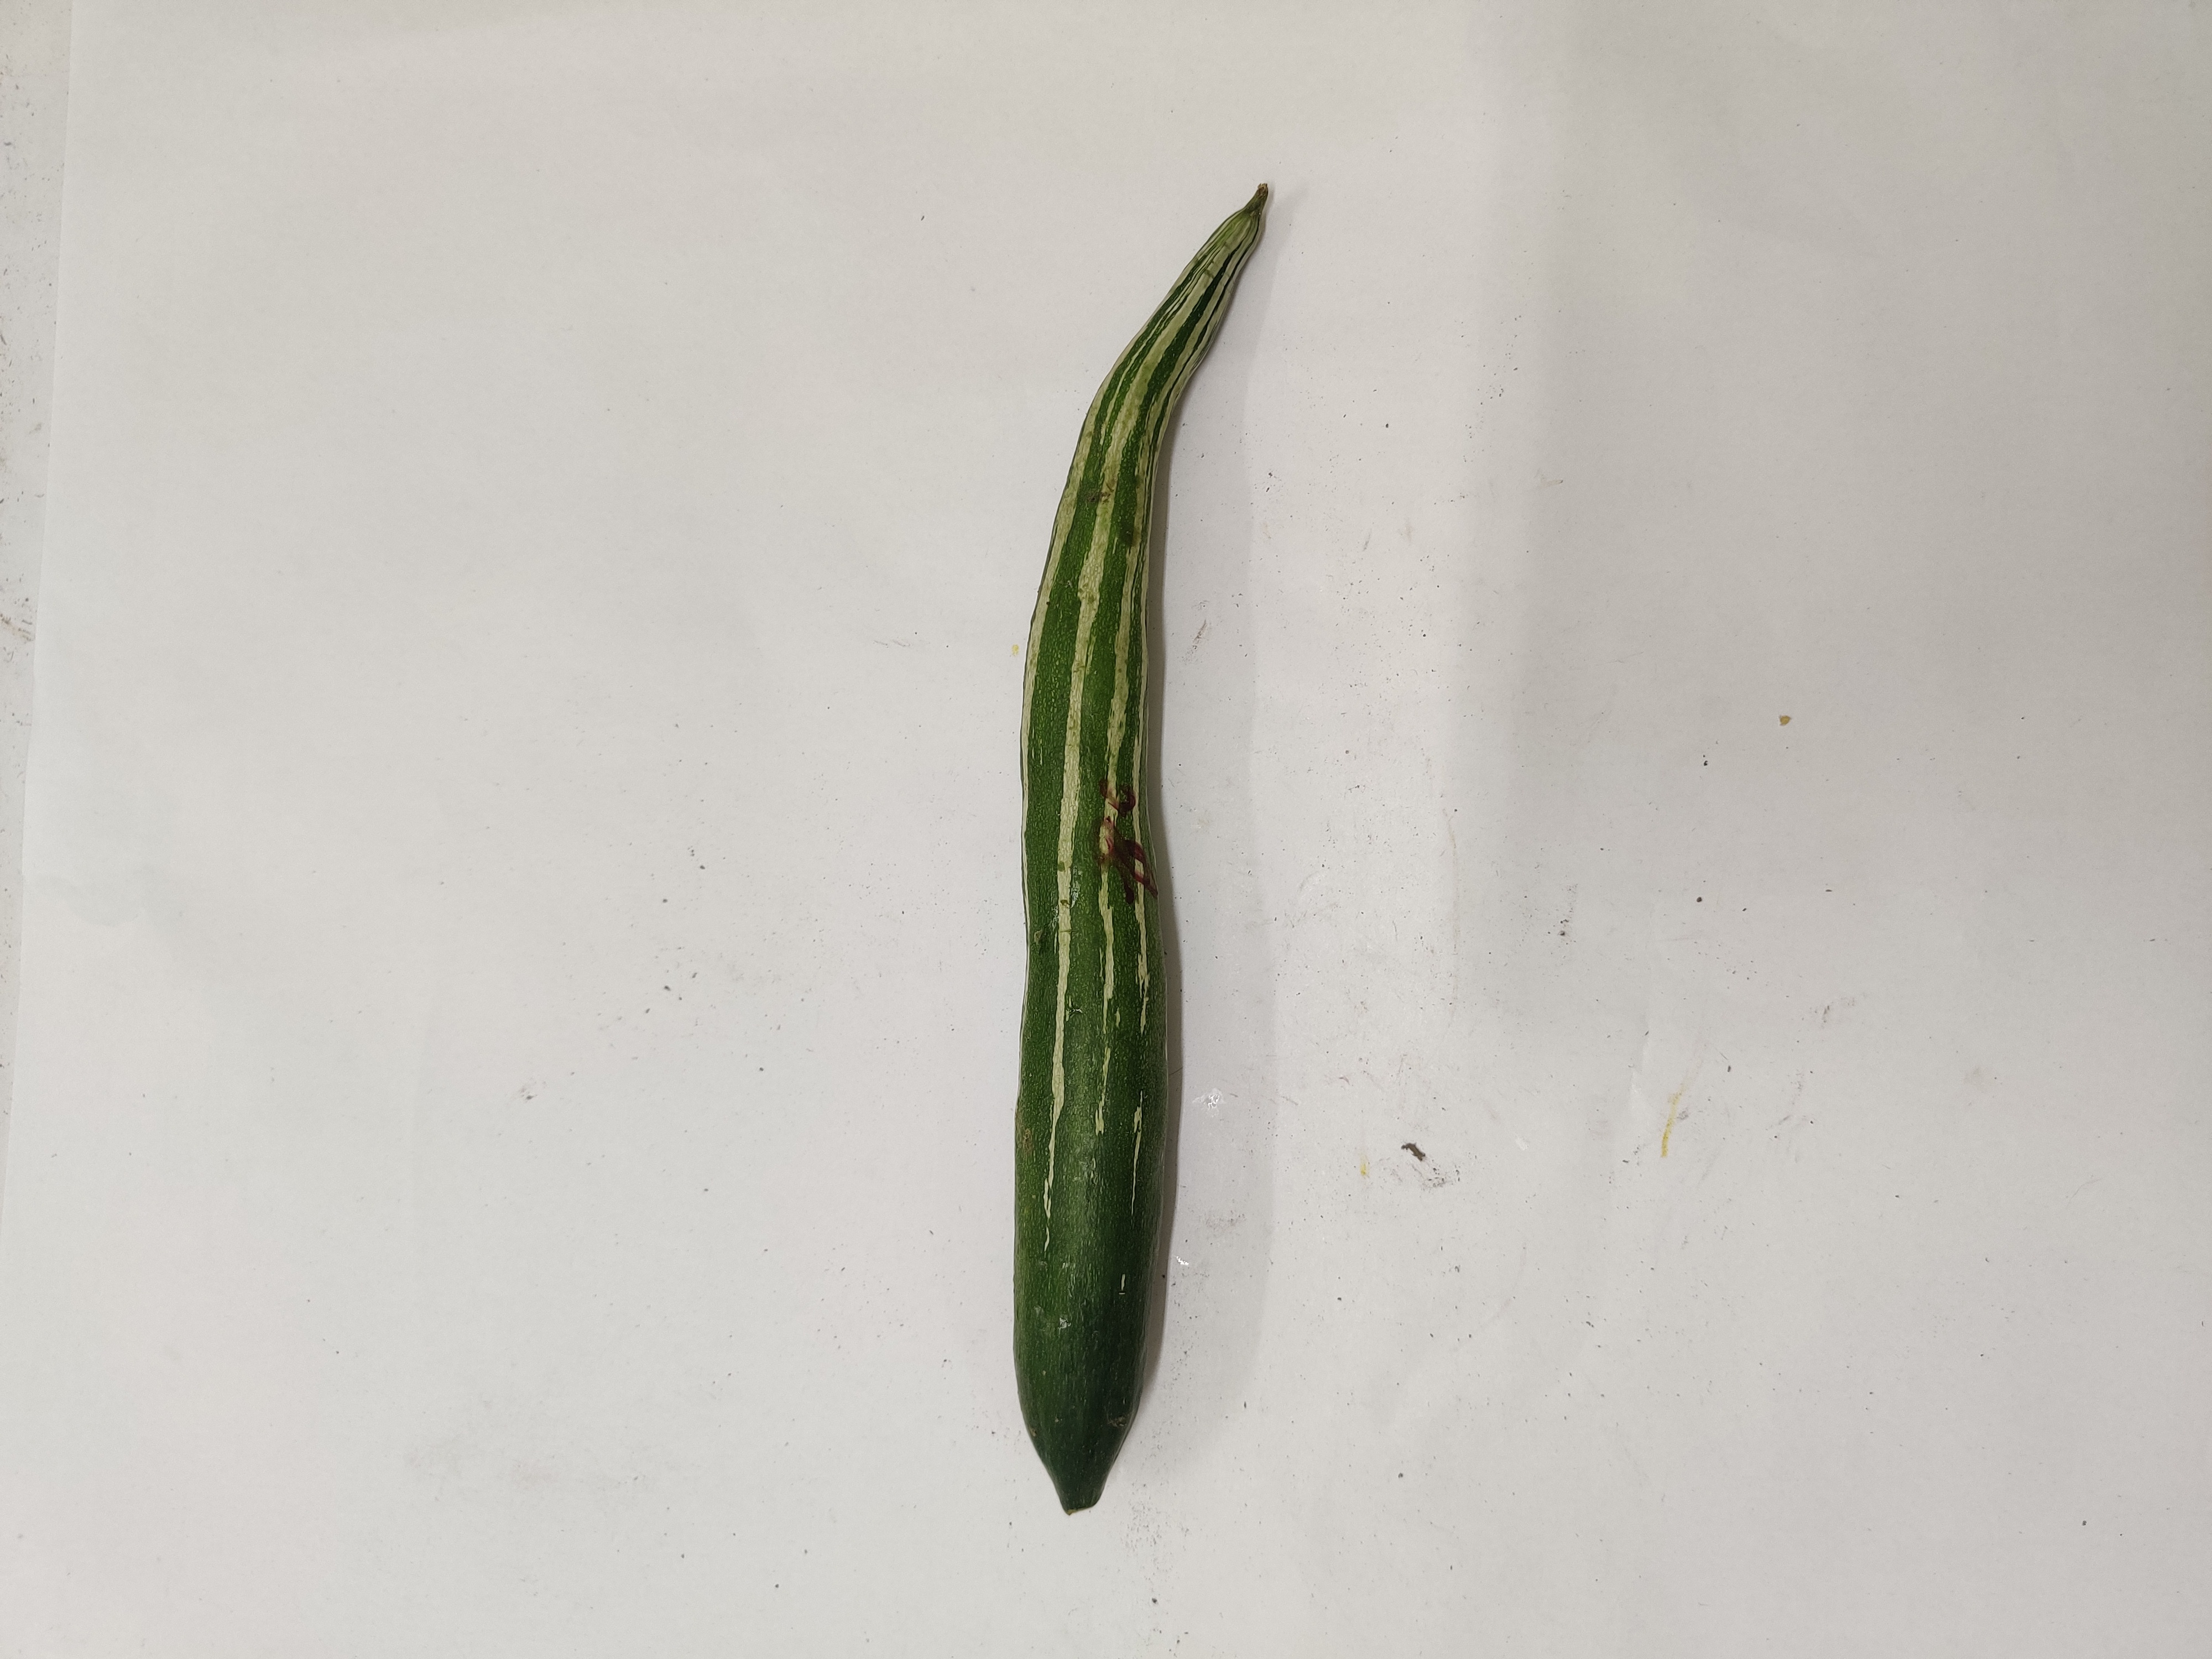
Crop: Snake Gourd
Condition: Damaged